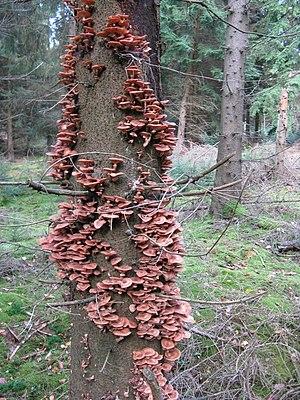
Armillaria mellea, l'Armillaire couleur de miel, est une espèce de champignons basidiomycètes lignicoles, cosmopolites, communs et polymorphes, typiquement fasciculés. Le genre Armillaria est classé dans la famille des Physalacriaceae. L'analyse phylogénétique permet de distinguer neuf espèces en Amérique du Nord et cinq en Europe.
Le sporophore, appelé aussi sporocarpe ou autrefois carpophore, est l'appareil reproducteur des champignons dits supérieurs. C'est, dans le langage populaire et littéraire, l'organe de la « fructification » du champignon et pas seulement du mycélium des champignons. Il contient les sporocystes qui se différencient dans l'hyménium et qui produisent par reproduction sexuée des méiospores, sous diverses formes.